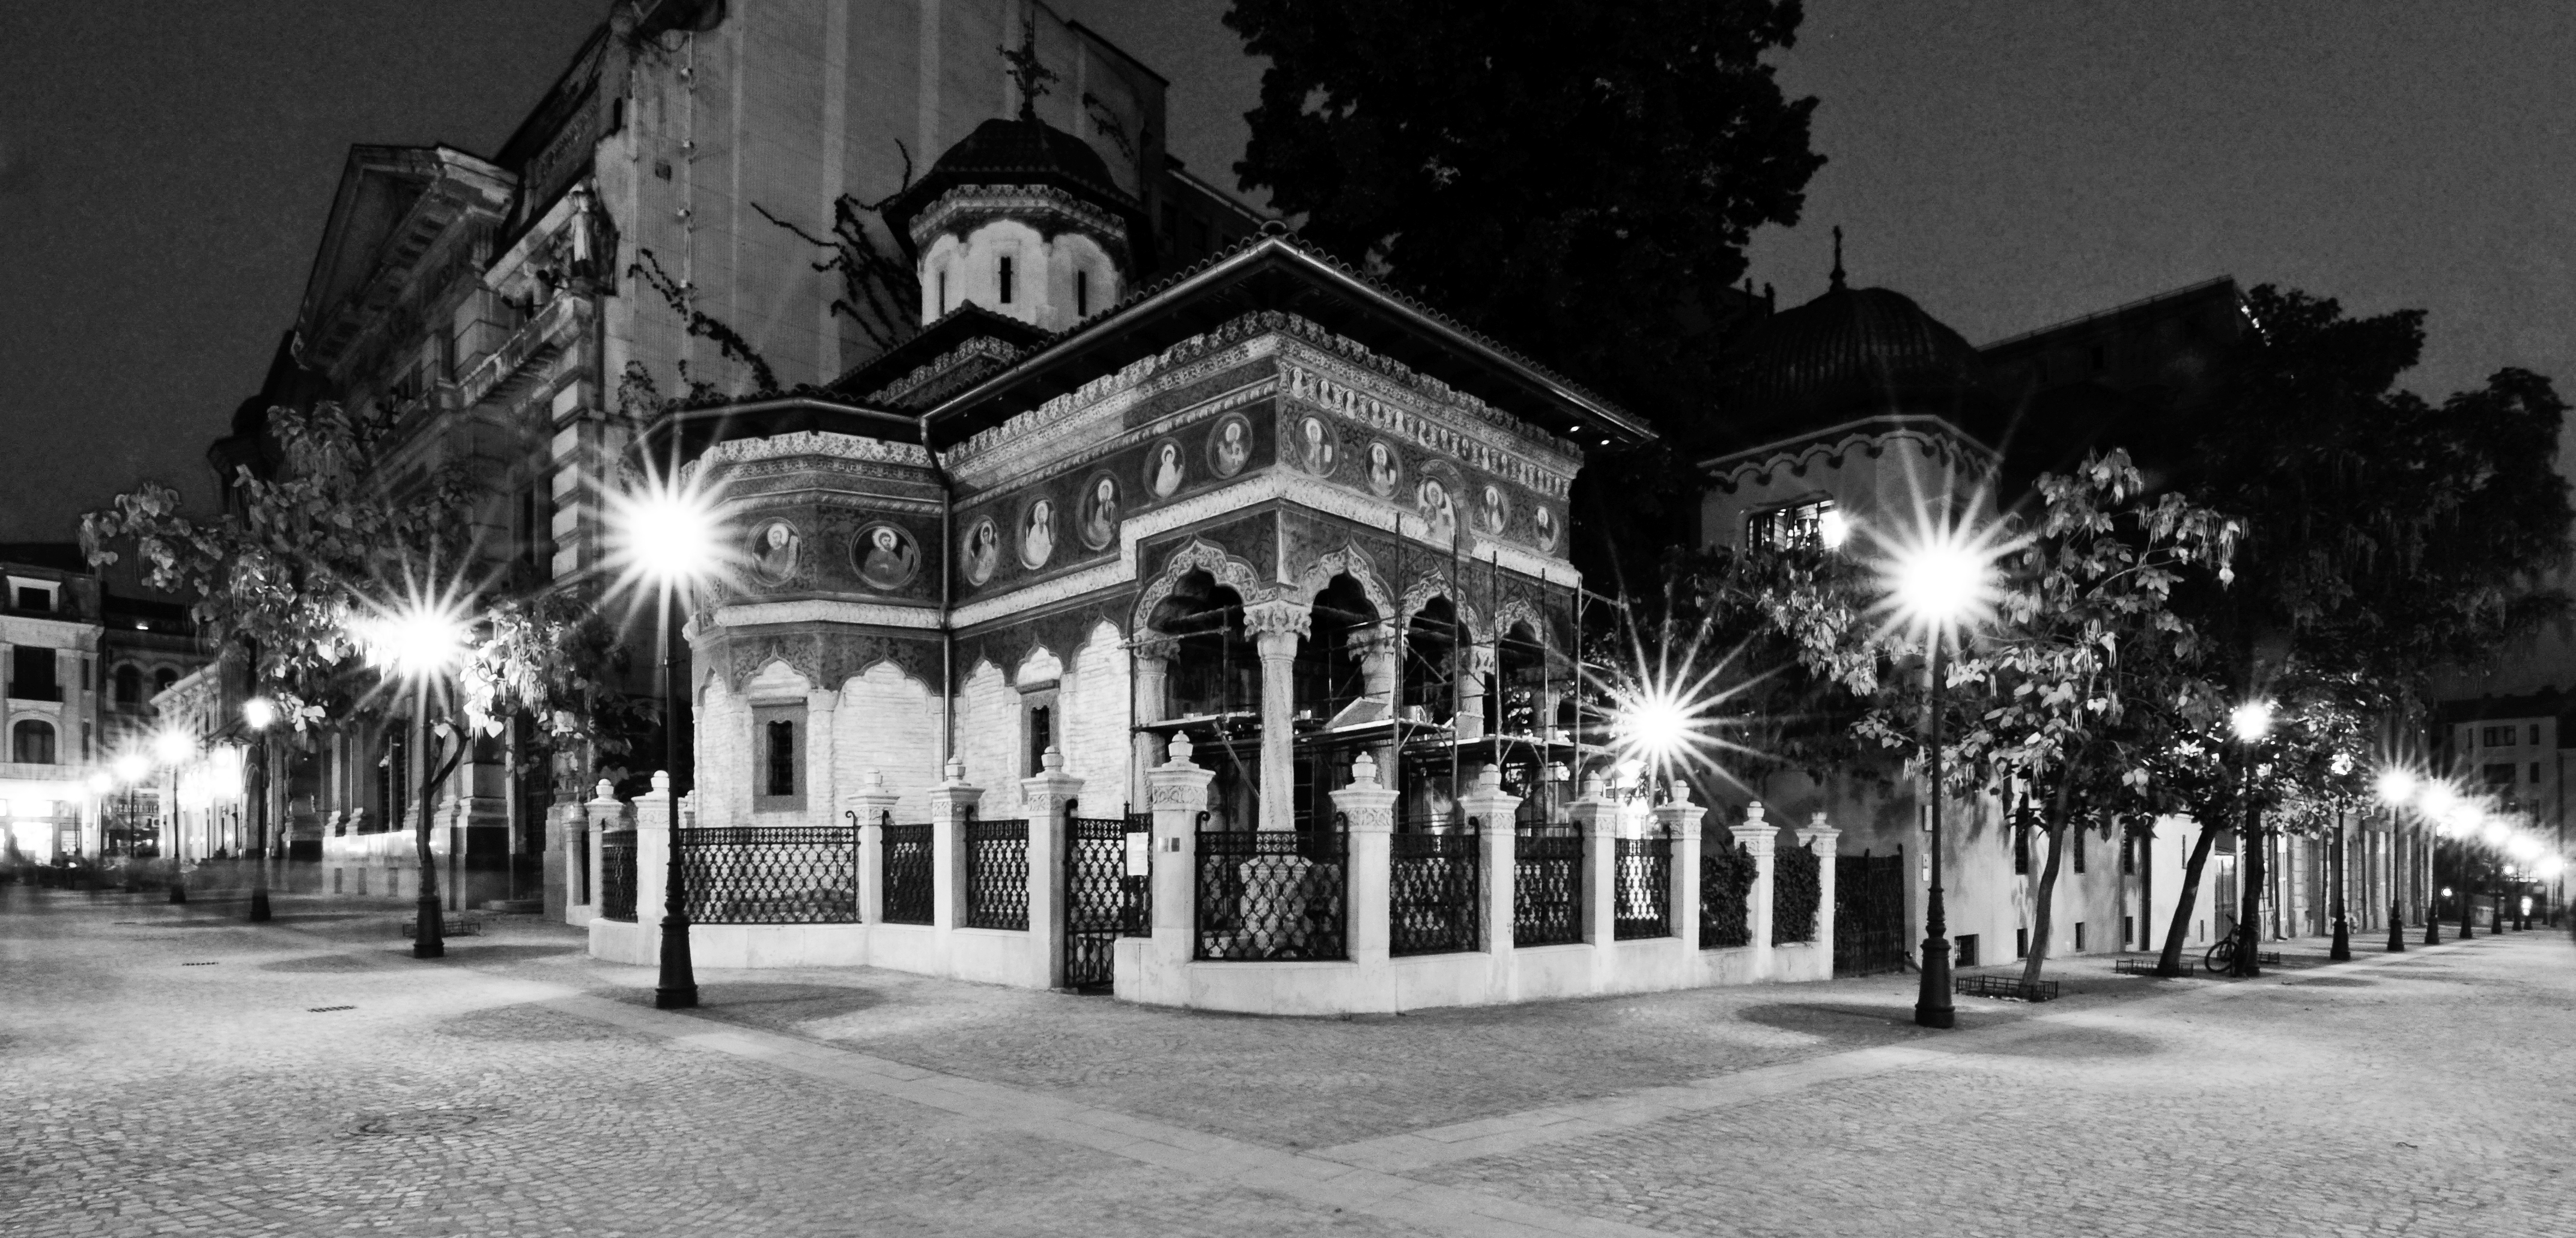
light, black and white, architecture, road, street, night, photography, town, building, city, urban, monument, photo, cityscape, arch, religion, landmark, facade, church, exterior, cross, monochrome, christian, lighting, photos, religious, de, monastery, symmetry, churches, photograph, fotografie, christianity, romana, arc, orthodox, eastern, strada, romania, metropolis, bucharest, roumanie, convent, bor, biserica, arhitectura, orthodoxy, romanian, ortodoxa, patrimoniu, ortodox, manastirea, manastire, ortodoxia, ortodoxie, ecclesiastical, bisericeasc, cladire, edificiu, pridvor, bucuresti, fatada, centrulvechi, lipscani, portic, stavro, stavropoleos, oras, brancovenesc, 1724, lmibiima1946401, cre tinism, cre tin, urban area, monochrome photography